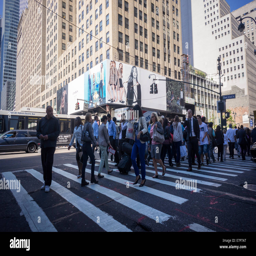
pedestrians cross 42nd street past a billboard advertising a clothing store